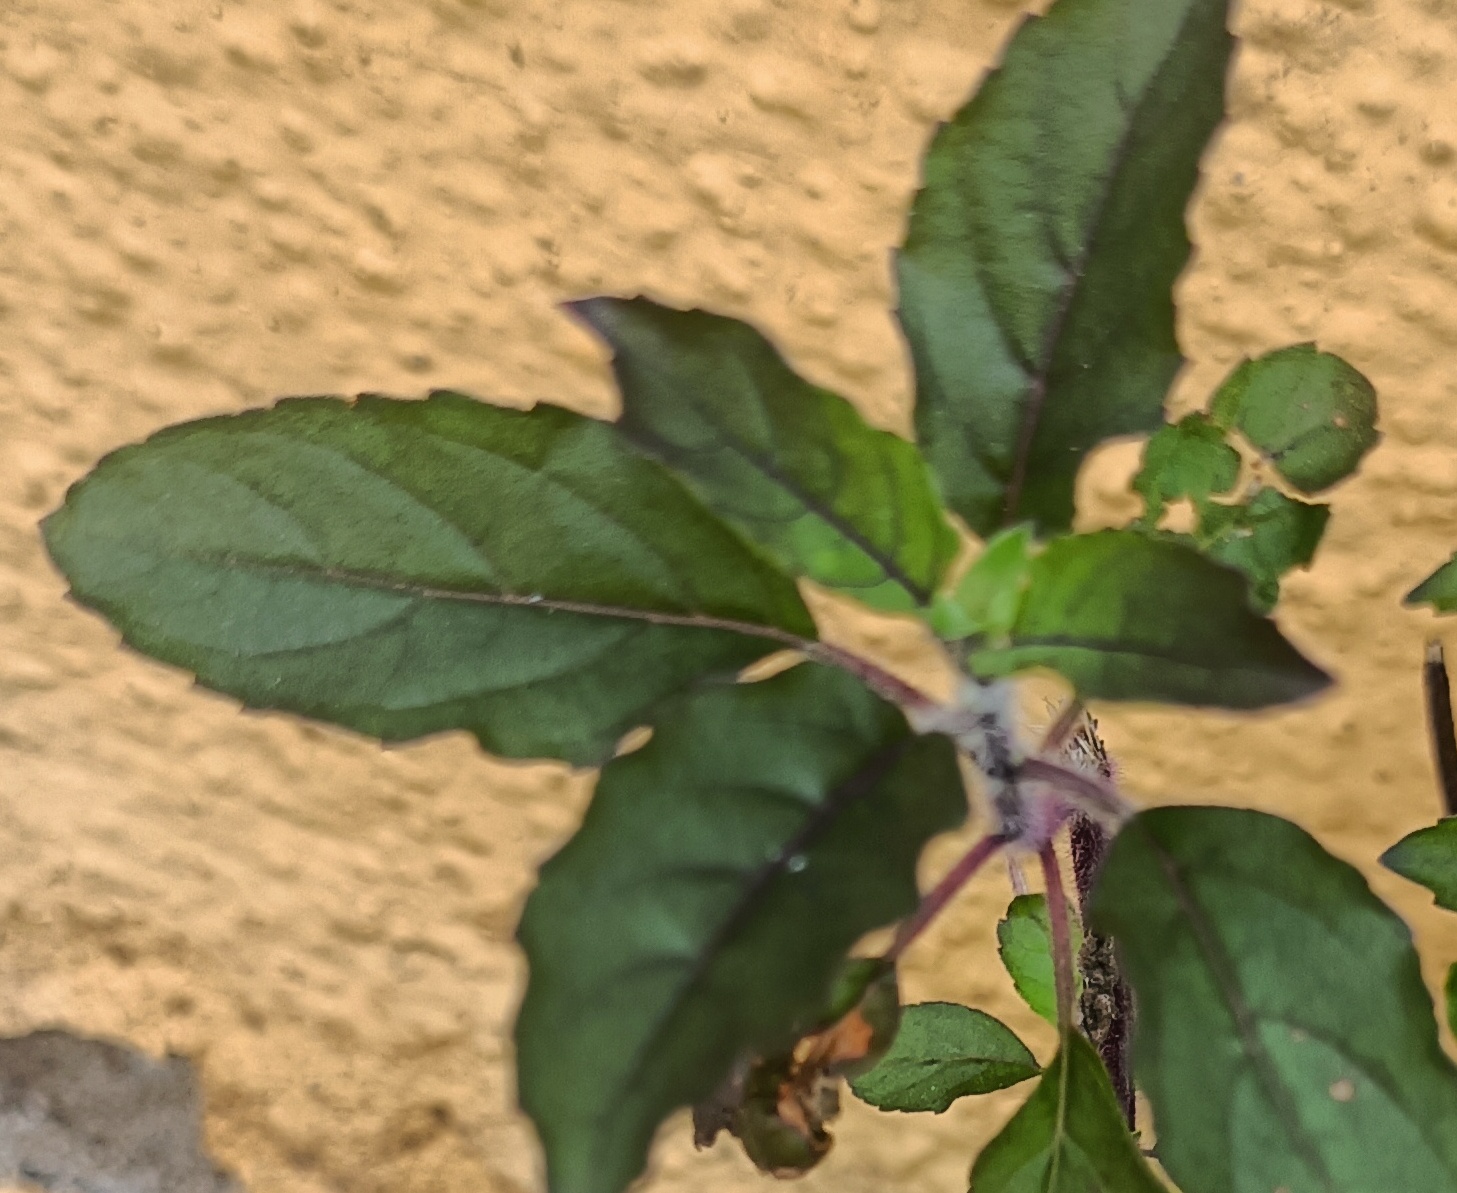
Variety: Krishna/Black Tulasi
Condition: Healthy